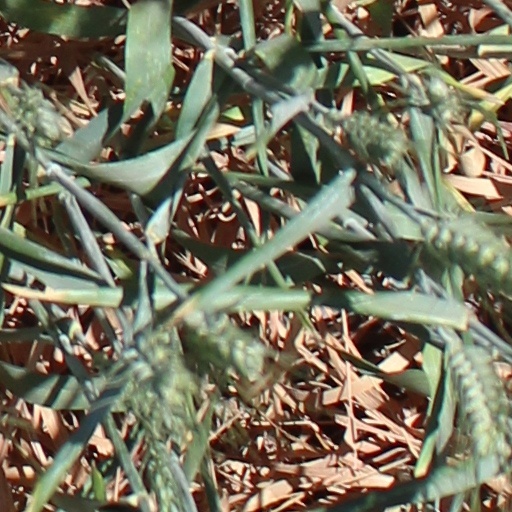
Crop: wheat